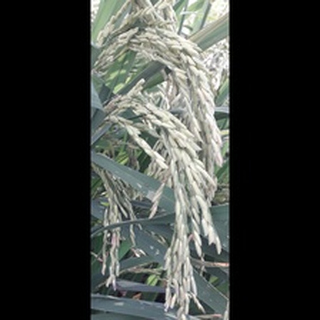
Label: healthy_rice